Meerfelder Maar

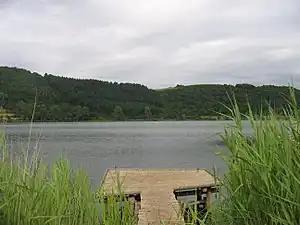

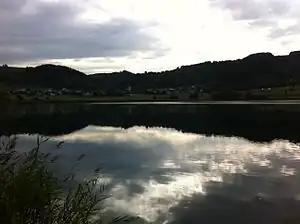

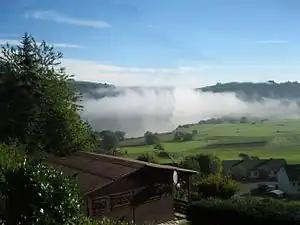

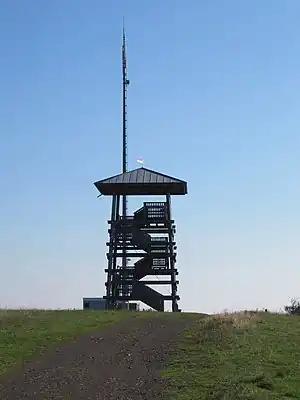

The Meerfelder Maar is a maar by the village of Meerfeld not far from the town of Manderscheid in the Eifel in the German state of Rhineland-Palatinate.